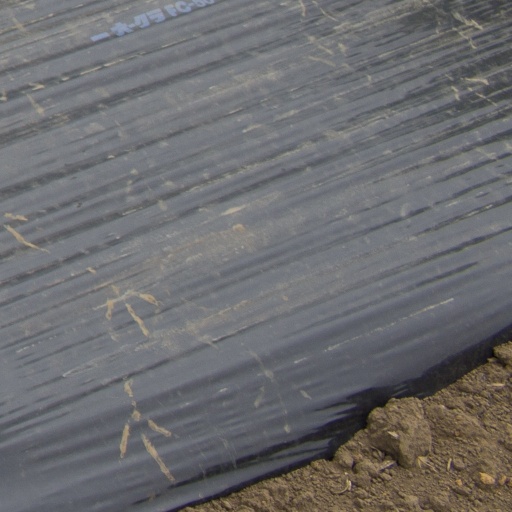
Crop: Jerusalem artichoke